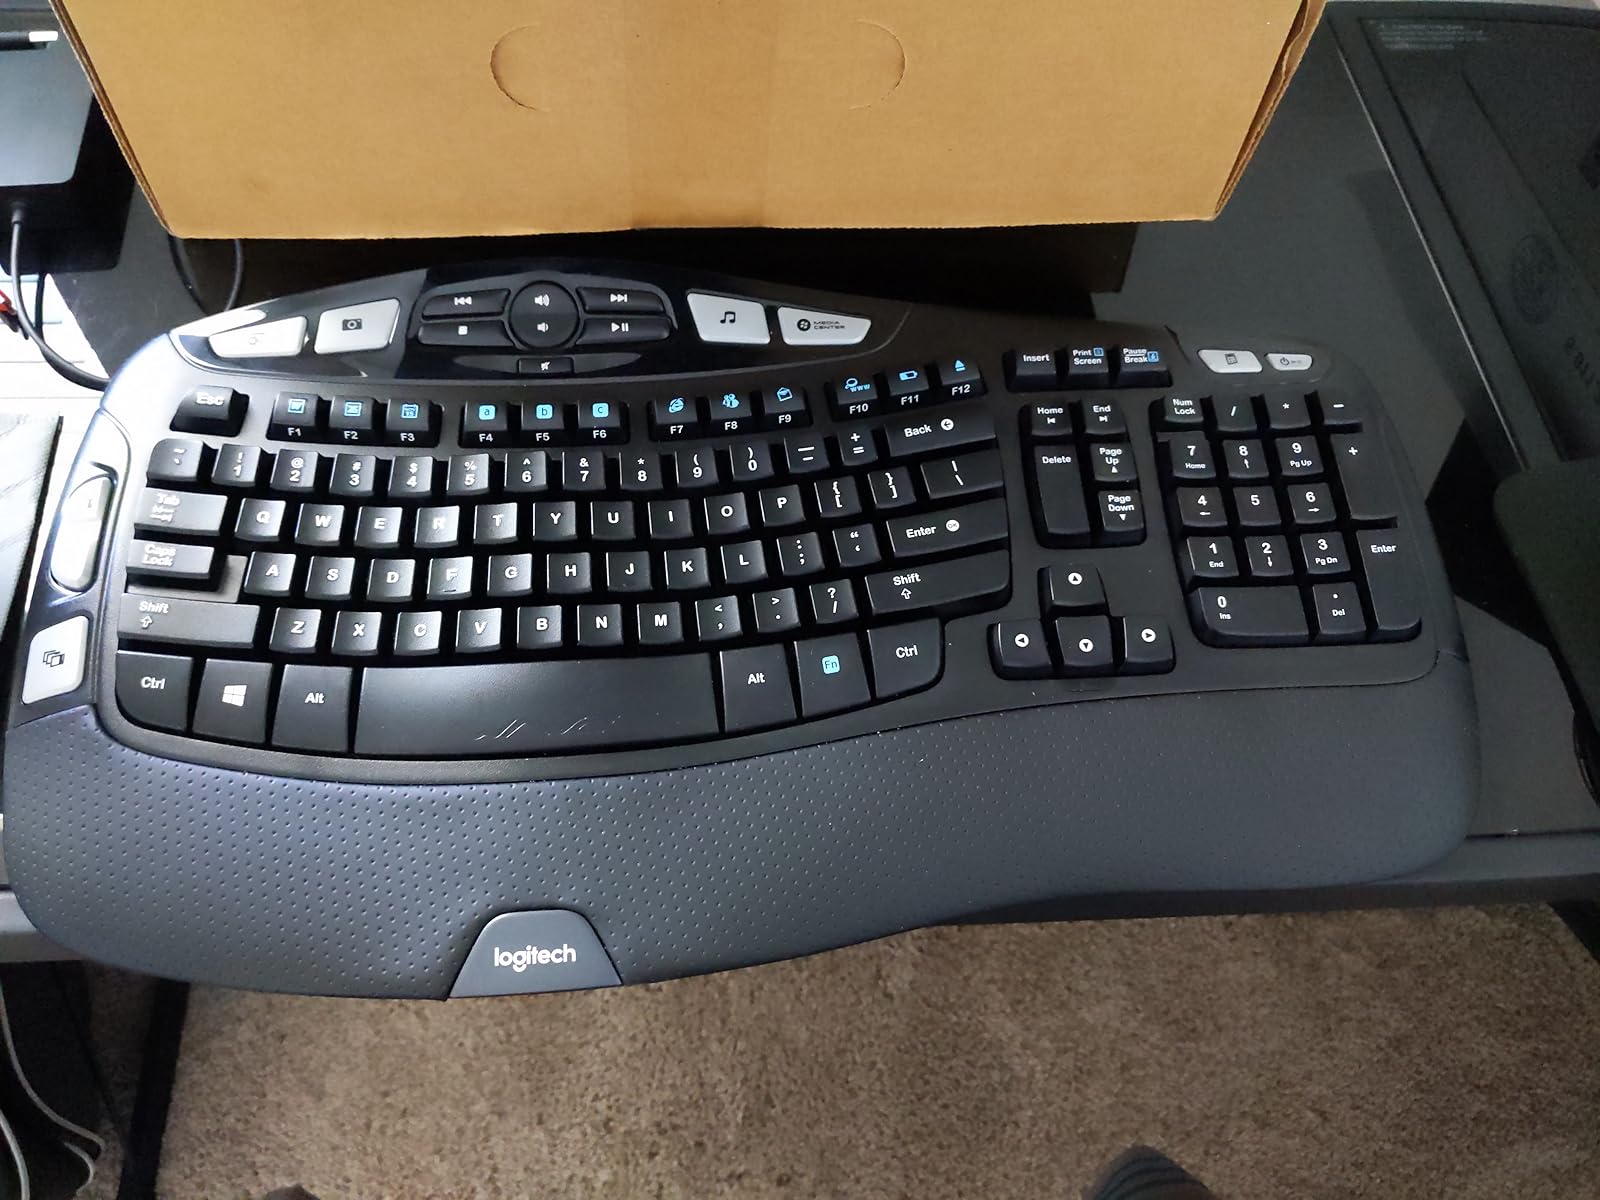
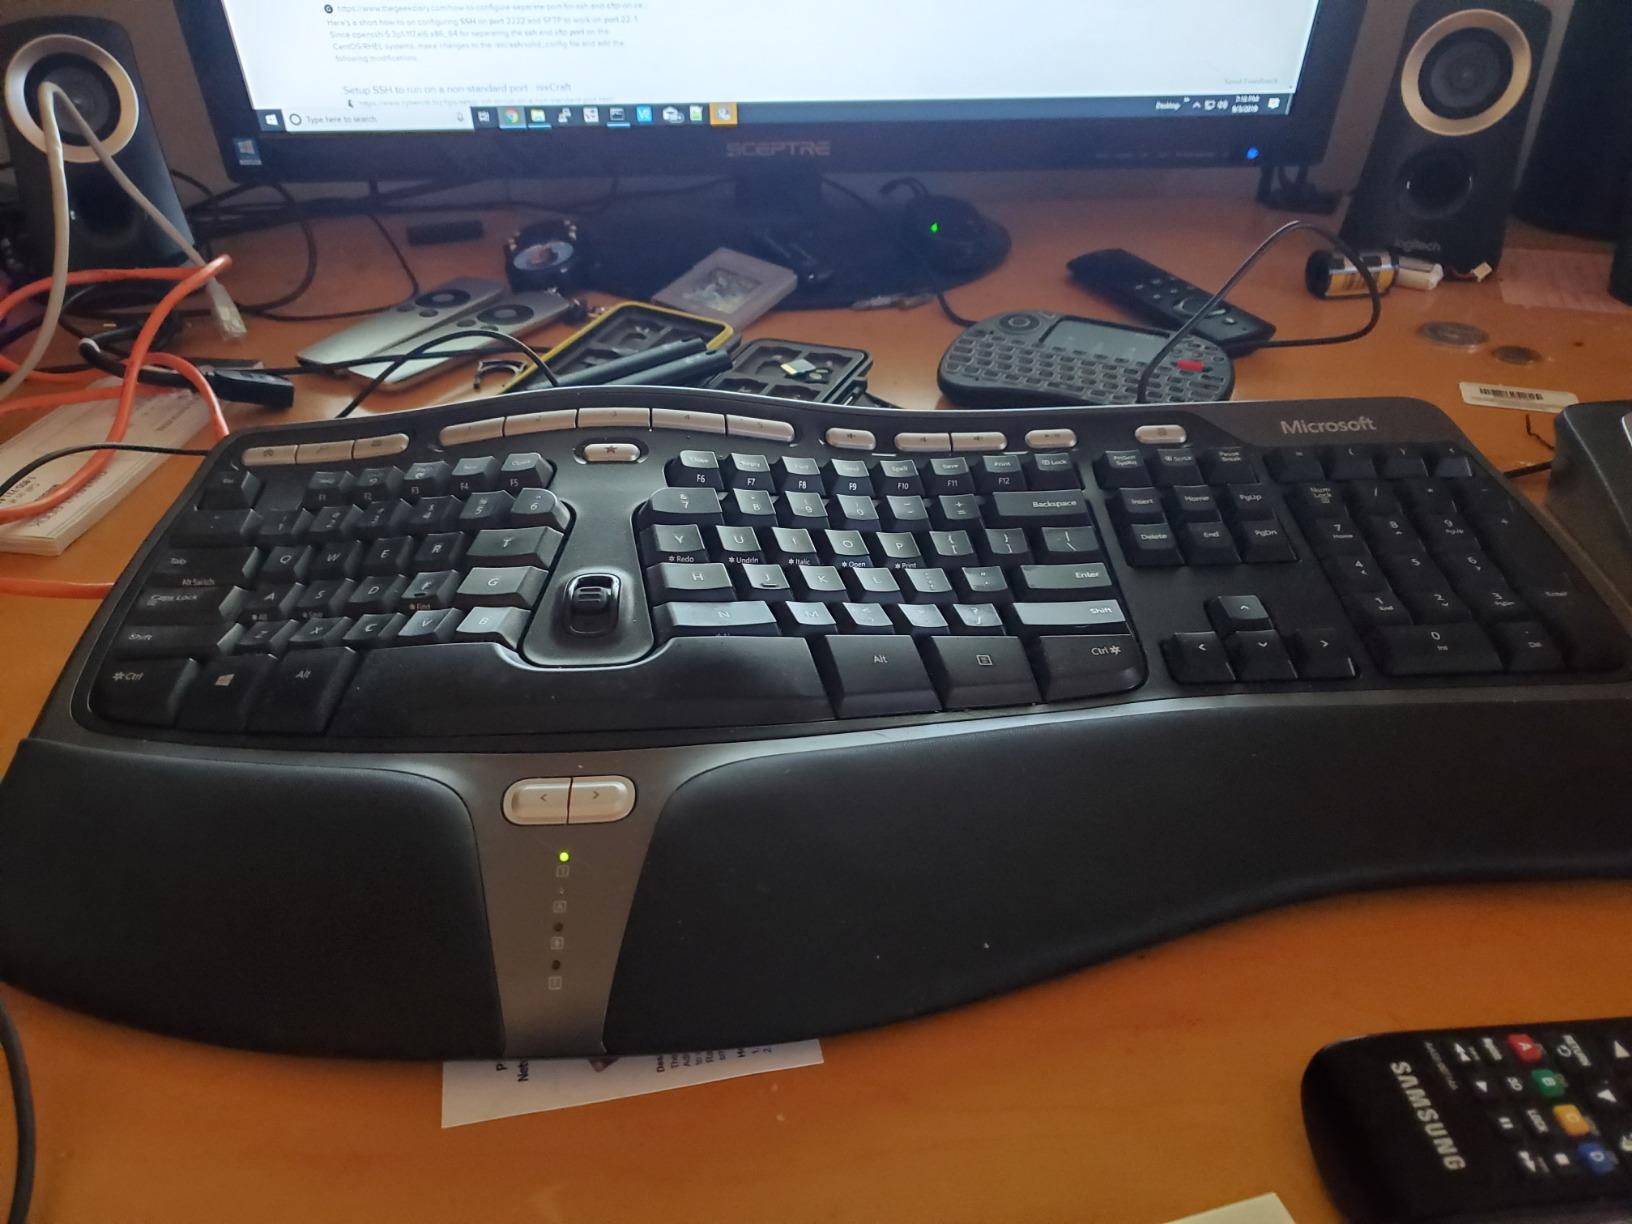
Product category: keyboard
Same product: no